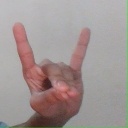
अक्षर: श